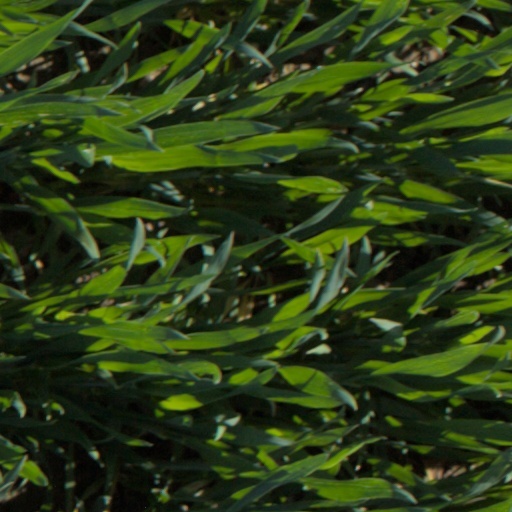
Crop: wheat